Thames Path

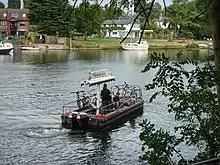
The Shepperton to Weybridge Ferry reopened 1986

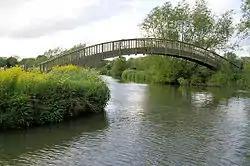

The list below gives the points where the Thames Path crosses the river between Cricklade and Teddington. Above Cricklade, the Thames is a stream and in some places there may be no water except after rain. Below Teddington there are paths on both sides of the river until the Greenwich foot tunnel, after which the path is only on the south.